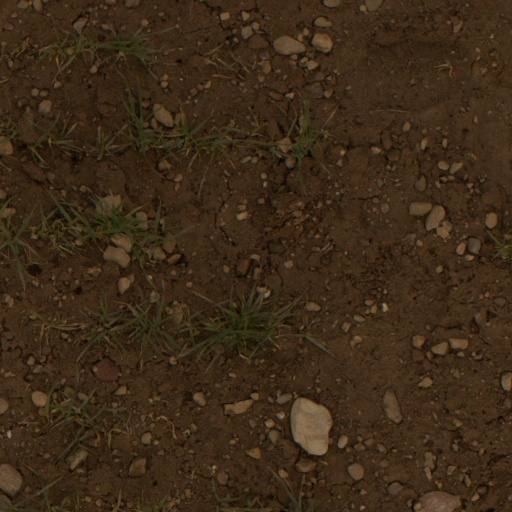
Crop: wheat